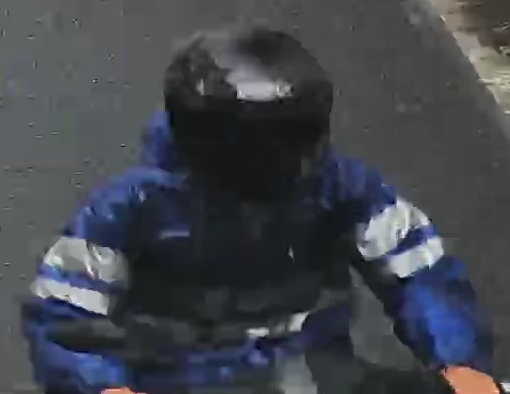
person-with-helmet: 1
person-without-helmet: 0